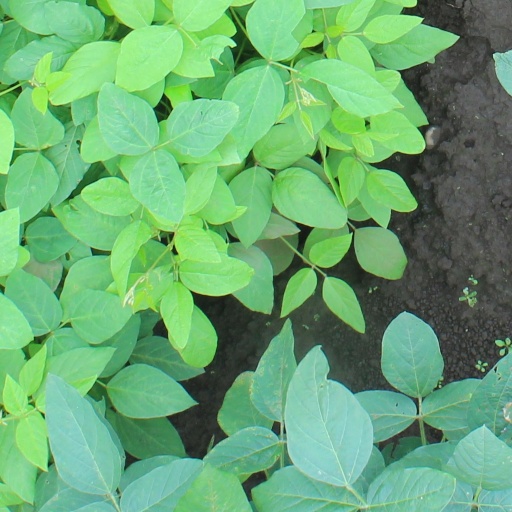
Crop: soybean